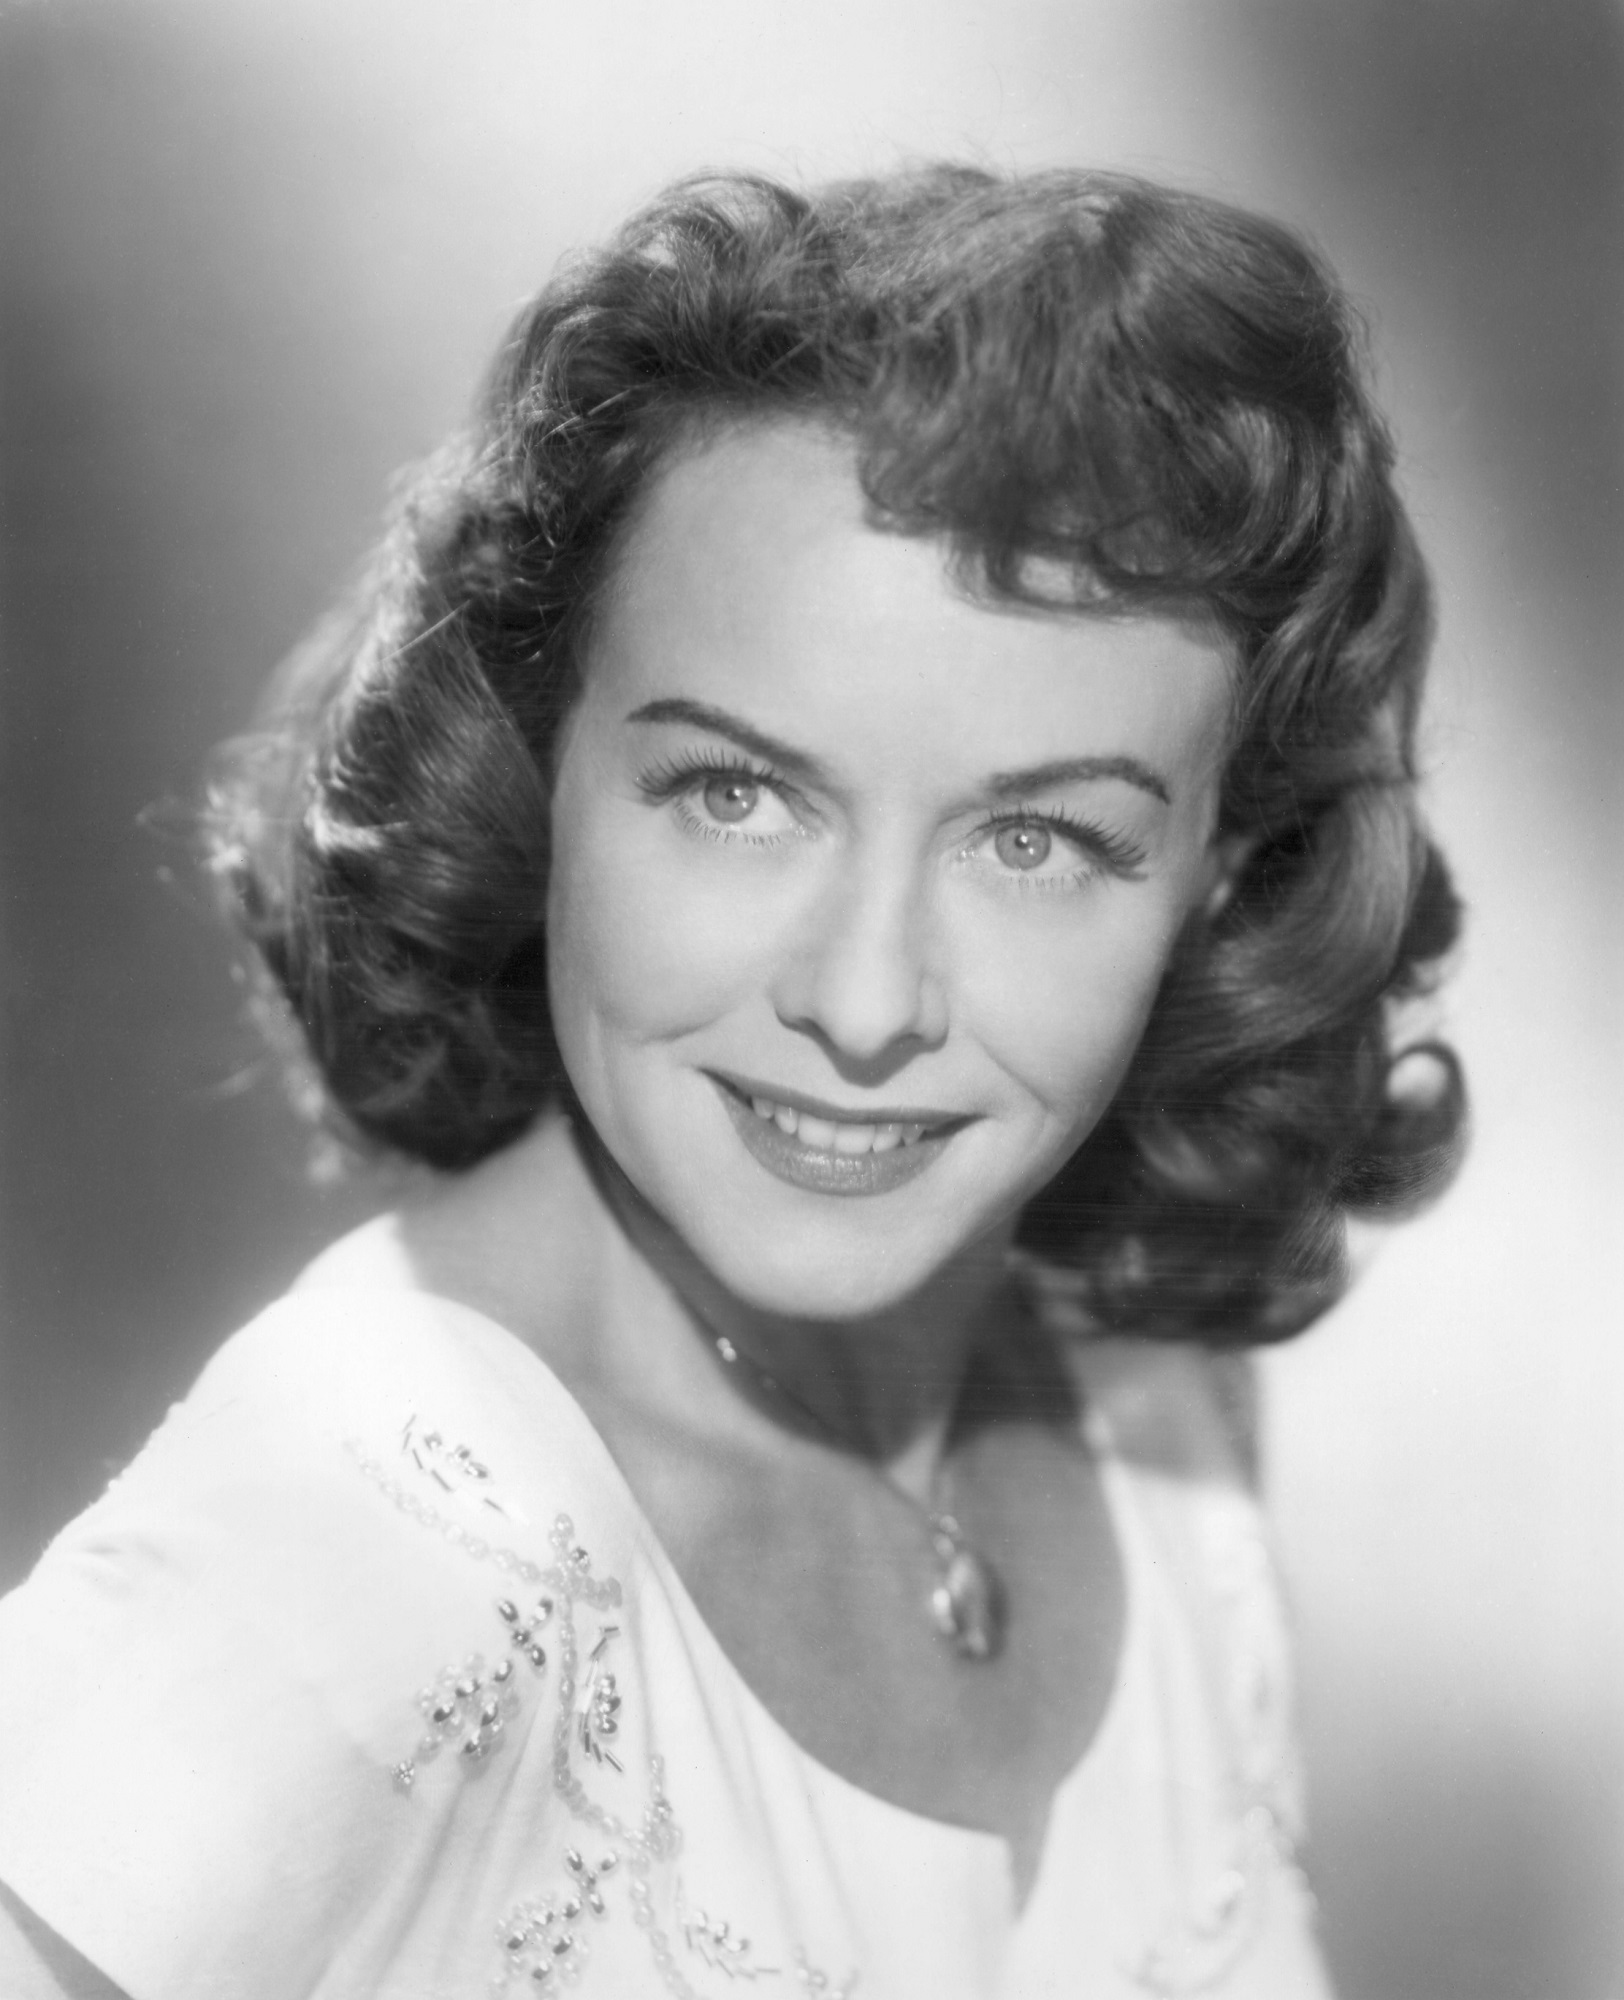
person, black and white, hair, white, photography, vintage, hollywood, portrait, model, monochrome, facial expression, hairstyle, smile, pictures, face, photograph, beauty, cinema, emotion, movies, actress, photo shoot, monochrome photography, portrait photography, motion pictures, paulette goddard